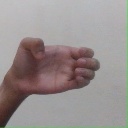
अक्षर: ख